Roadster (car)

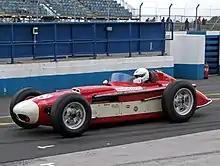
1957 Kurtis Indy roadster

The term "roadster" originates in the United States, where it was used in the 19th century to describe a horse suitable for travelling. By the end of the century, the definition had expanded to include bicycles and tricycles. In 1916, the United States Society of Automobile Engineers defined a roadster as: "an open car seating two or three. It may have additional seats on running boards or in rear deck." Since it has a single row of seats, the main seat for the driver and passenger was usually further back in the chassis than it would have been in a touring car. Roadsters usually had a hooded dashboard.